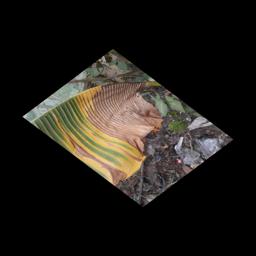
Label: POTASSIUM DEFICIENCY